Alexander Sulzer

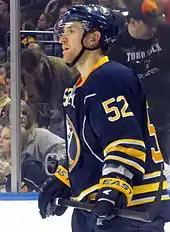
Sulzer playing for the Buffalo Sabres in 2013

On June 1, 2007, he signed a two-year contract with the Predators. Moving to North America to play in the Predators organization, he was assigned to the team's American Hockey League (AHL) affiliate, the Milwaukee Admirals, for the 2007–08 season. He recorded 32 points over 61 games as a rookie in the AHL. The following season, he improved to 34 points over 48 games with Milwaukee, while also earning his first NHL call-up, appearing in two games for the Predators. Sulzer became a more regular addition to the Predators' lineup in 2009–10, dressing for 20 NHL games, while also recording 30 points over 36 games in between call-ups.